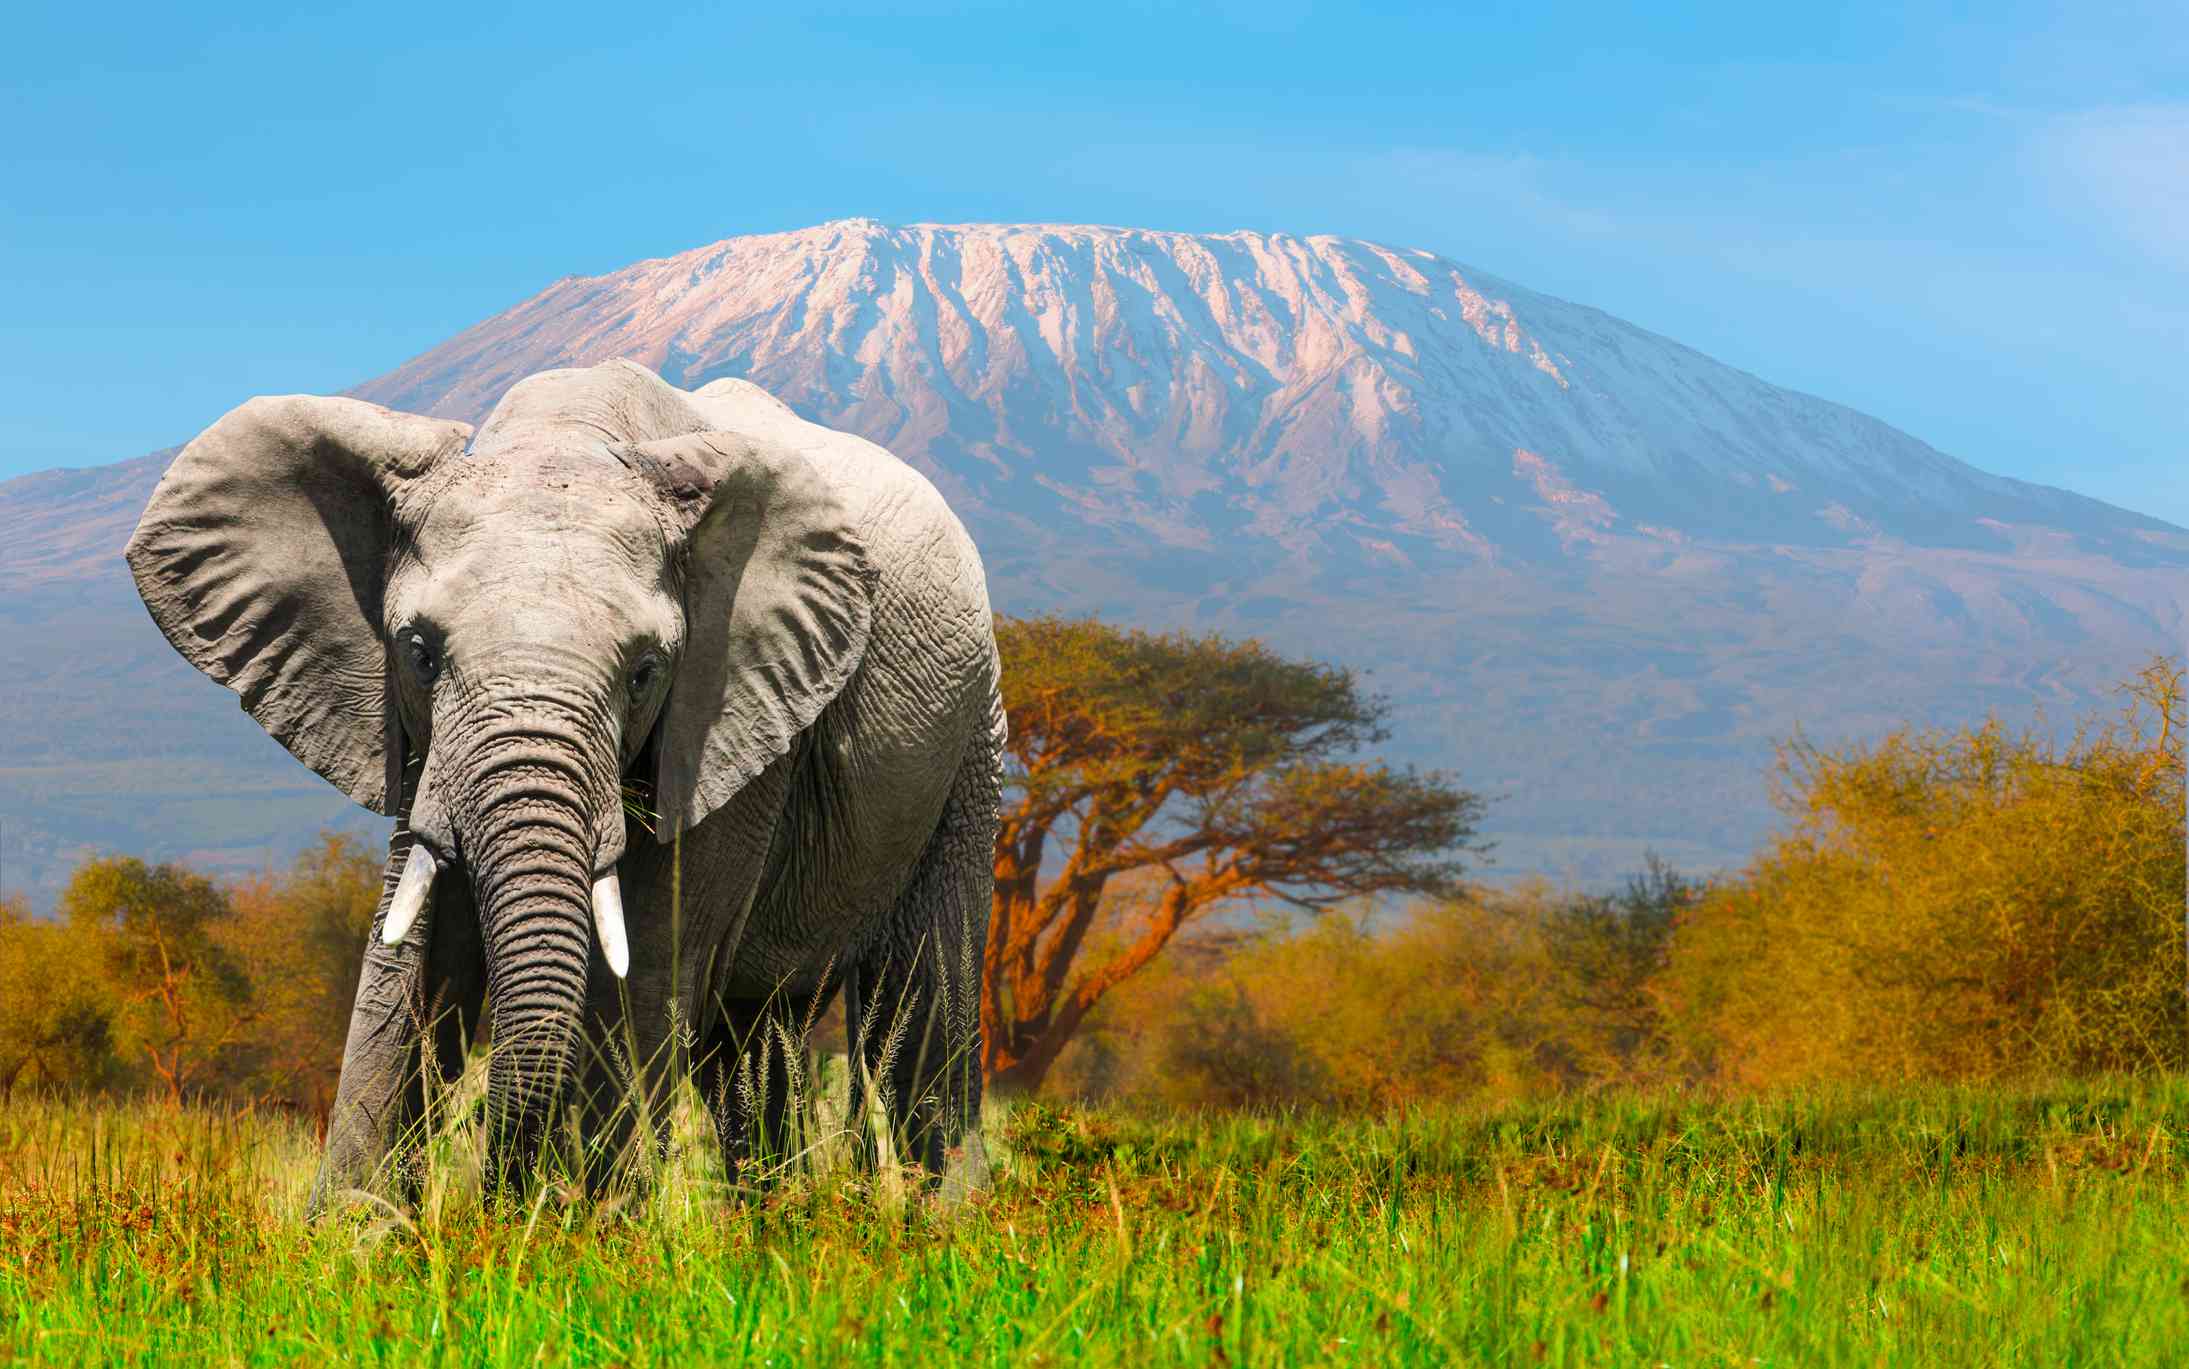
elephant, plant, sky, plant community, mountain, cloud, natural landscape, working animal, african elephant, tusk, tree, grass, terrestrial animal, plain, landscape, grassland, meadow, elephants and mammoths, forest, grazing, snout, prairie, pasture, wildlife, steppe, plateau, ivory, nature reserve, shrubland, hill, mountain range, massif, jungle, savanna, adventure, rock, chaparral, safari, indian elephant, temperate broadleaf and mixed forest, animal migration